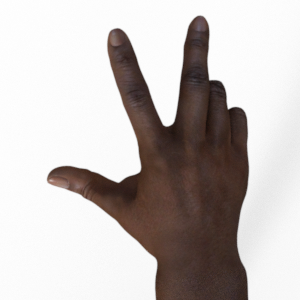
Label: scissors